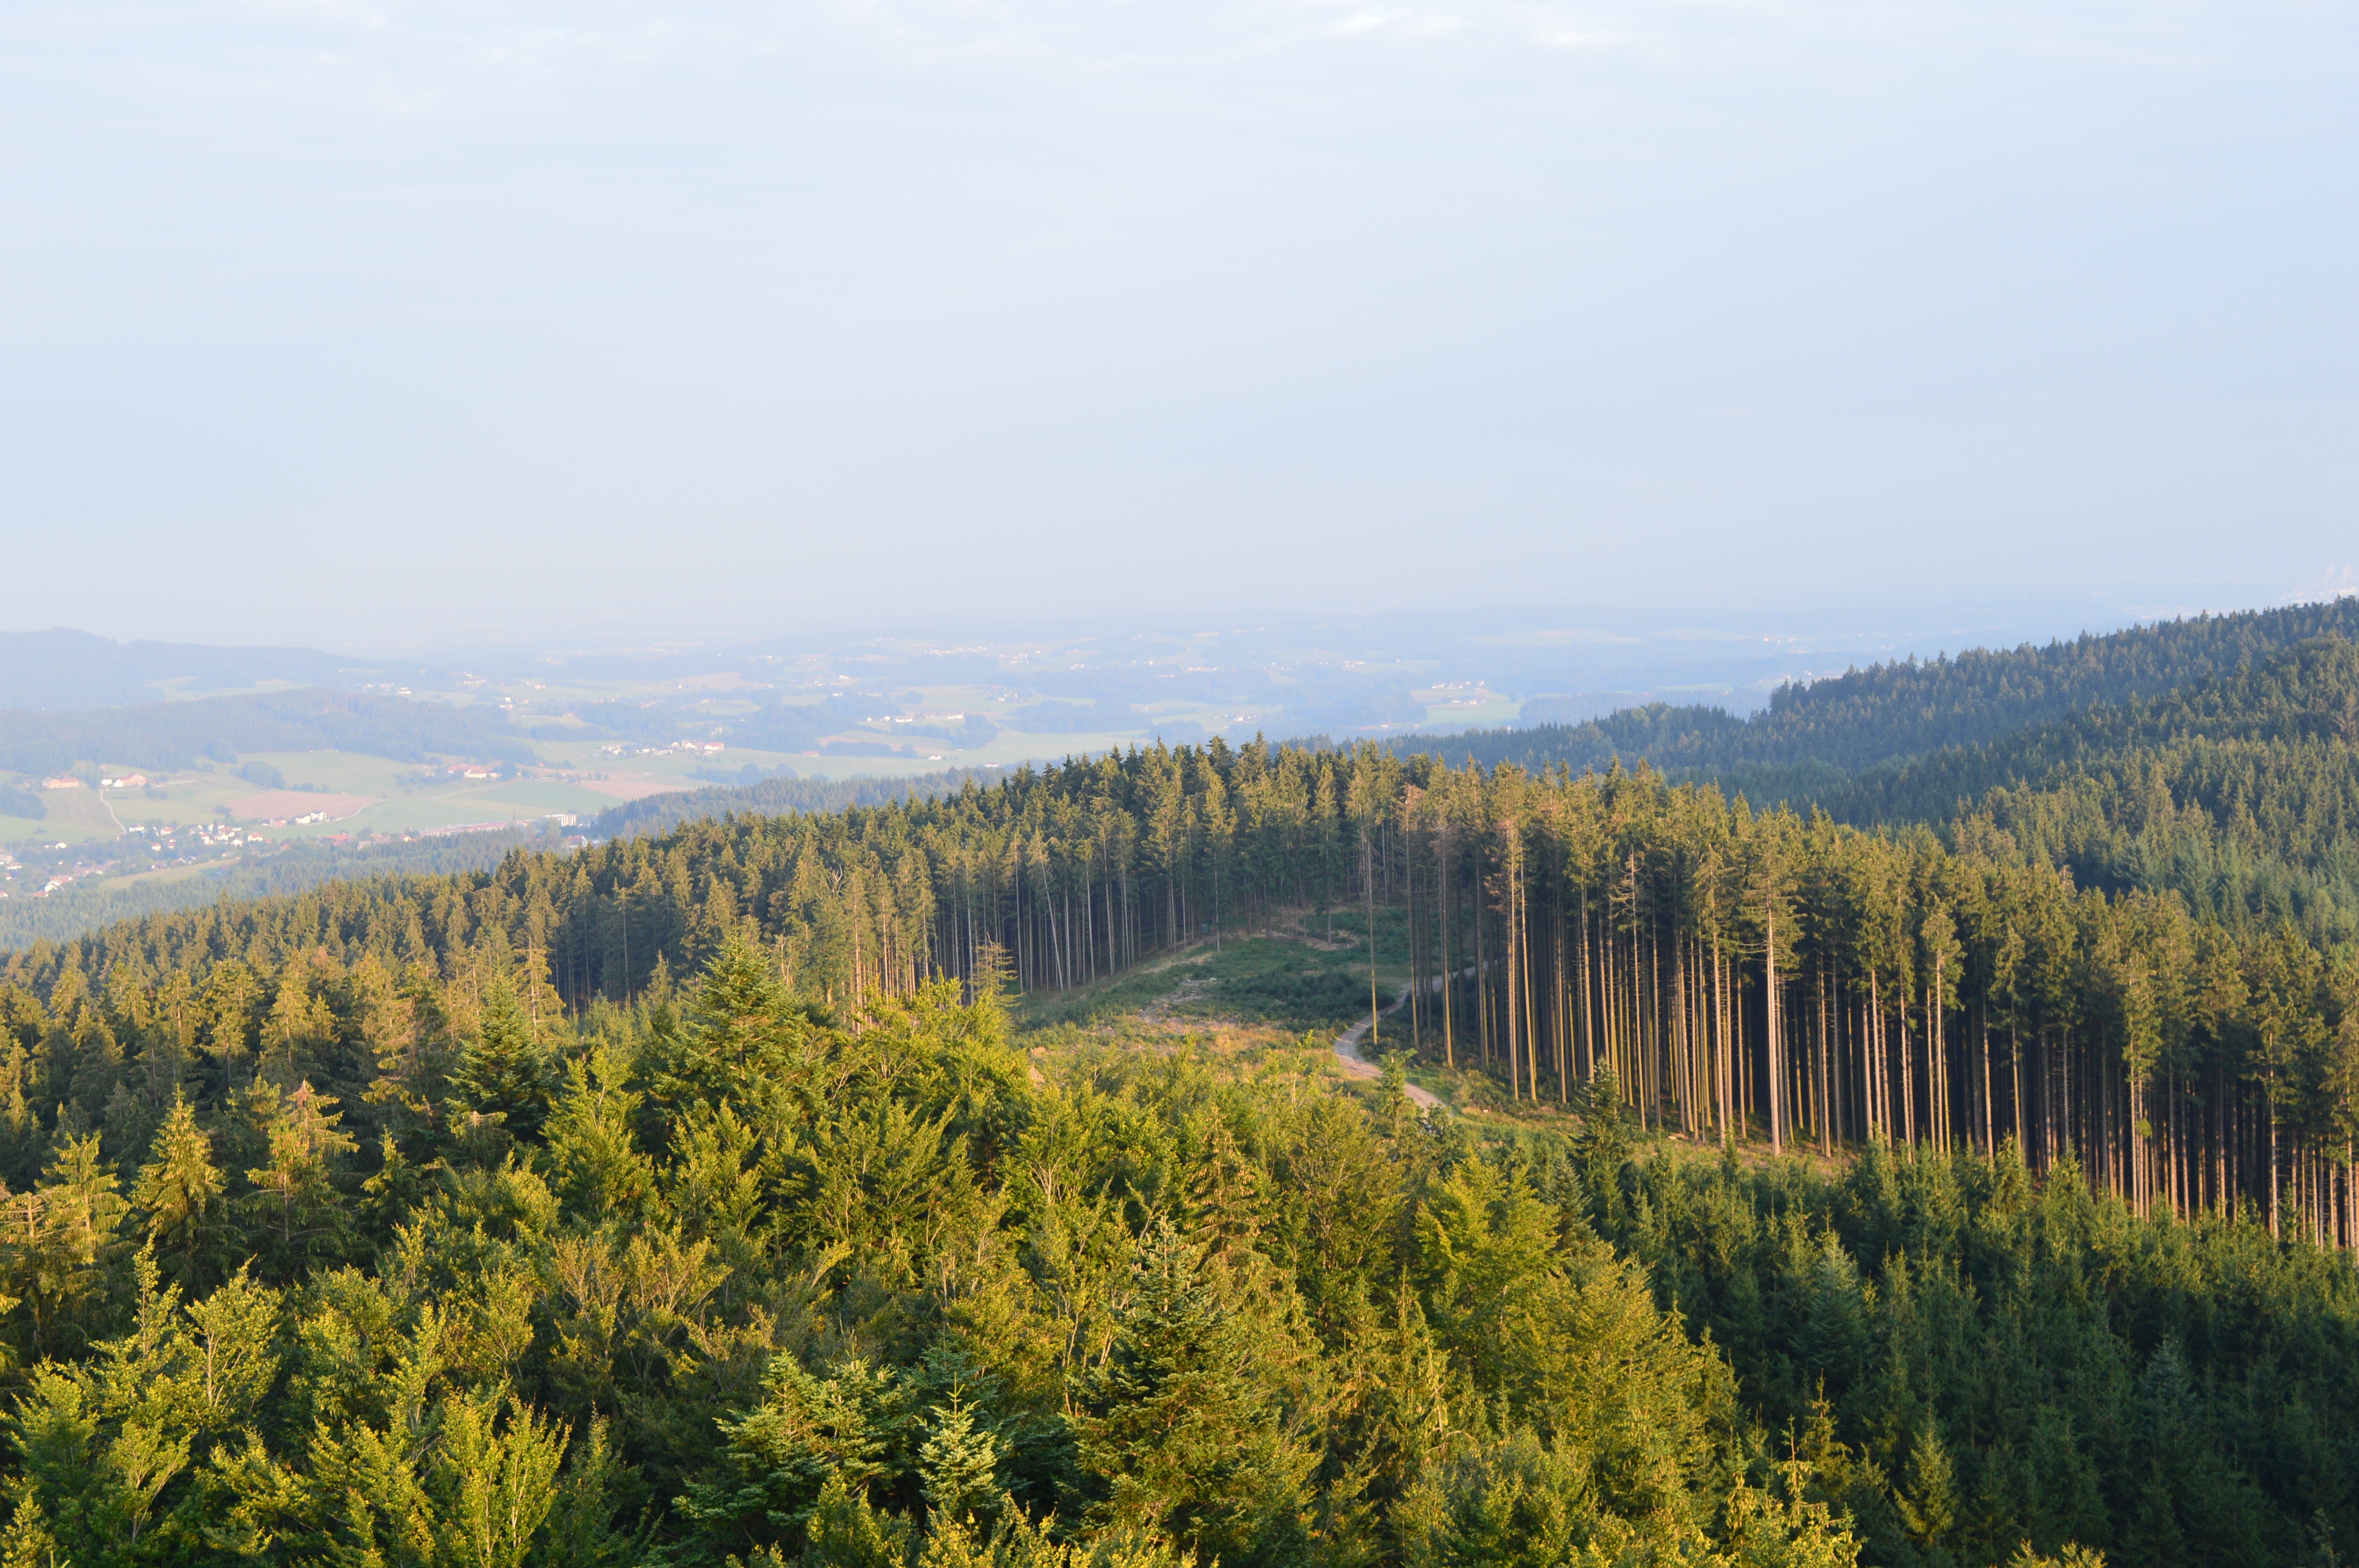
landscape, tree, nature, forest, wilderness, mountain, plant, meadow, leaf, hill, view, valley, mountain range, autumn, ridge, plateau, habitat, ecosystem, late afternoon, tower austria, natural environment, geographical feature, atmospheric phenomenon, woody plant, mountainous landforms, temperate coniferous forest